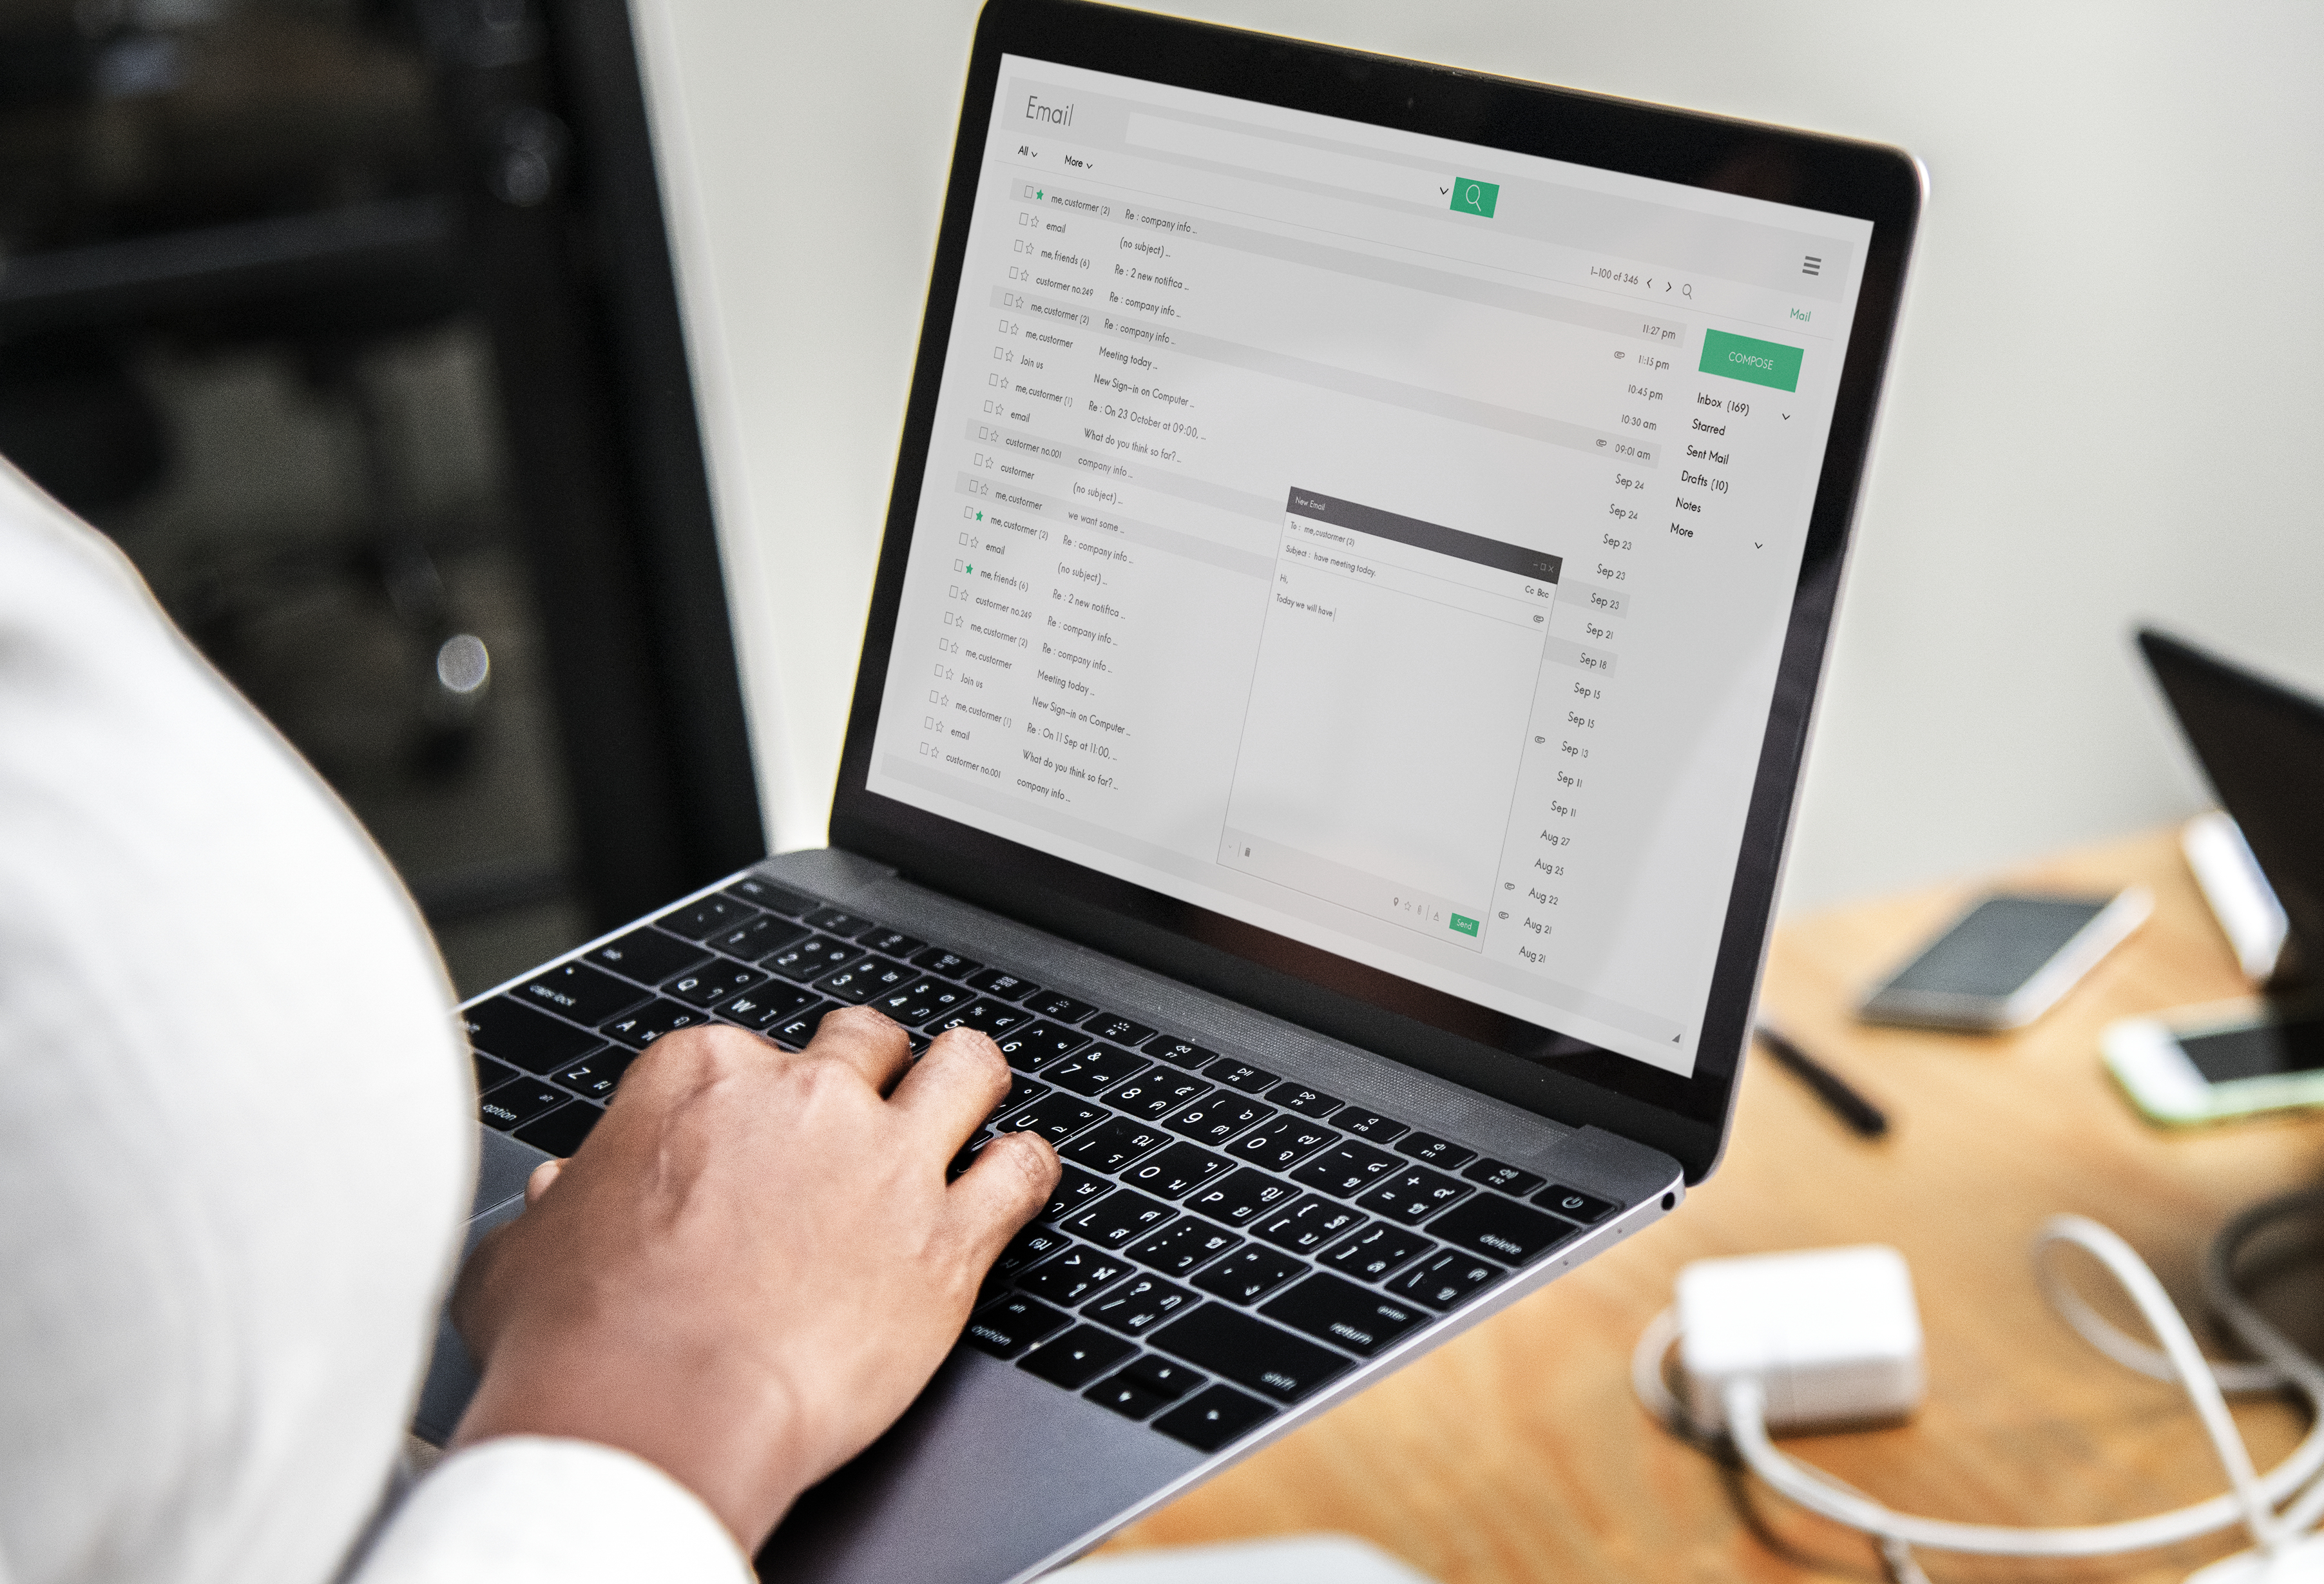
adult, business, businesswoman, charger, colleagues, communication, conference, connection, copy space, design space, device, digital, document, documentation, electricity, email, extension cord, female, files, graph, hall, ideas, indoor, internet, laptop, meeting, modern, network, office, overview, pen, phone, planning, plug point, screen, startup, statistics, strategy, table, technology, typing, venture, woman, wooden, work place, workers, working, netbook, electronic device, personal computer, product, computer keyboard, computer hardware, display device